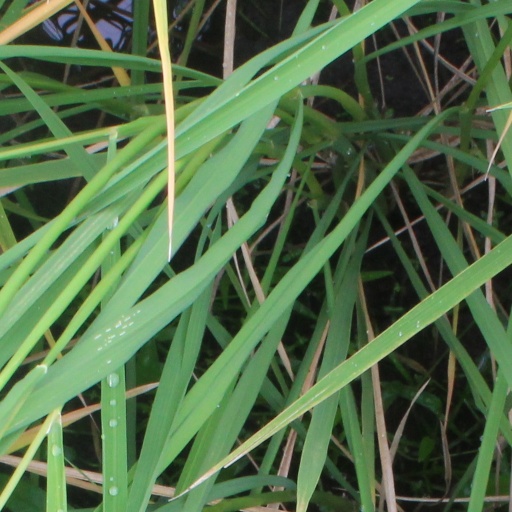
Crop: rice